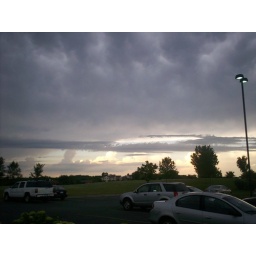
cool clouds over my car